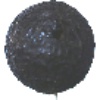
Label: Avocado ripe 1